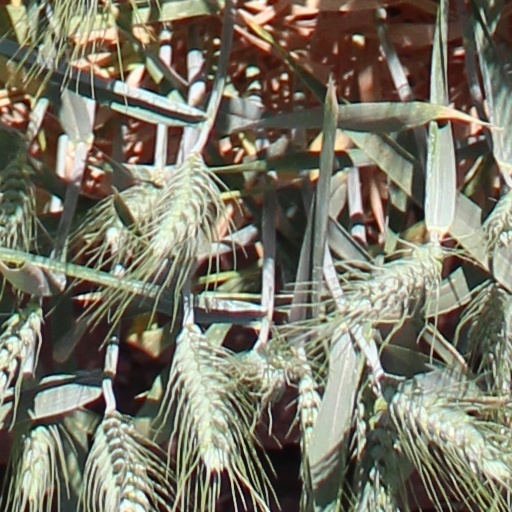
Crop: wheat